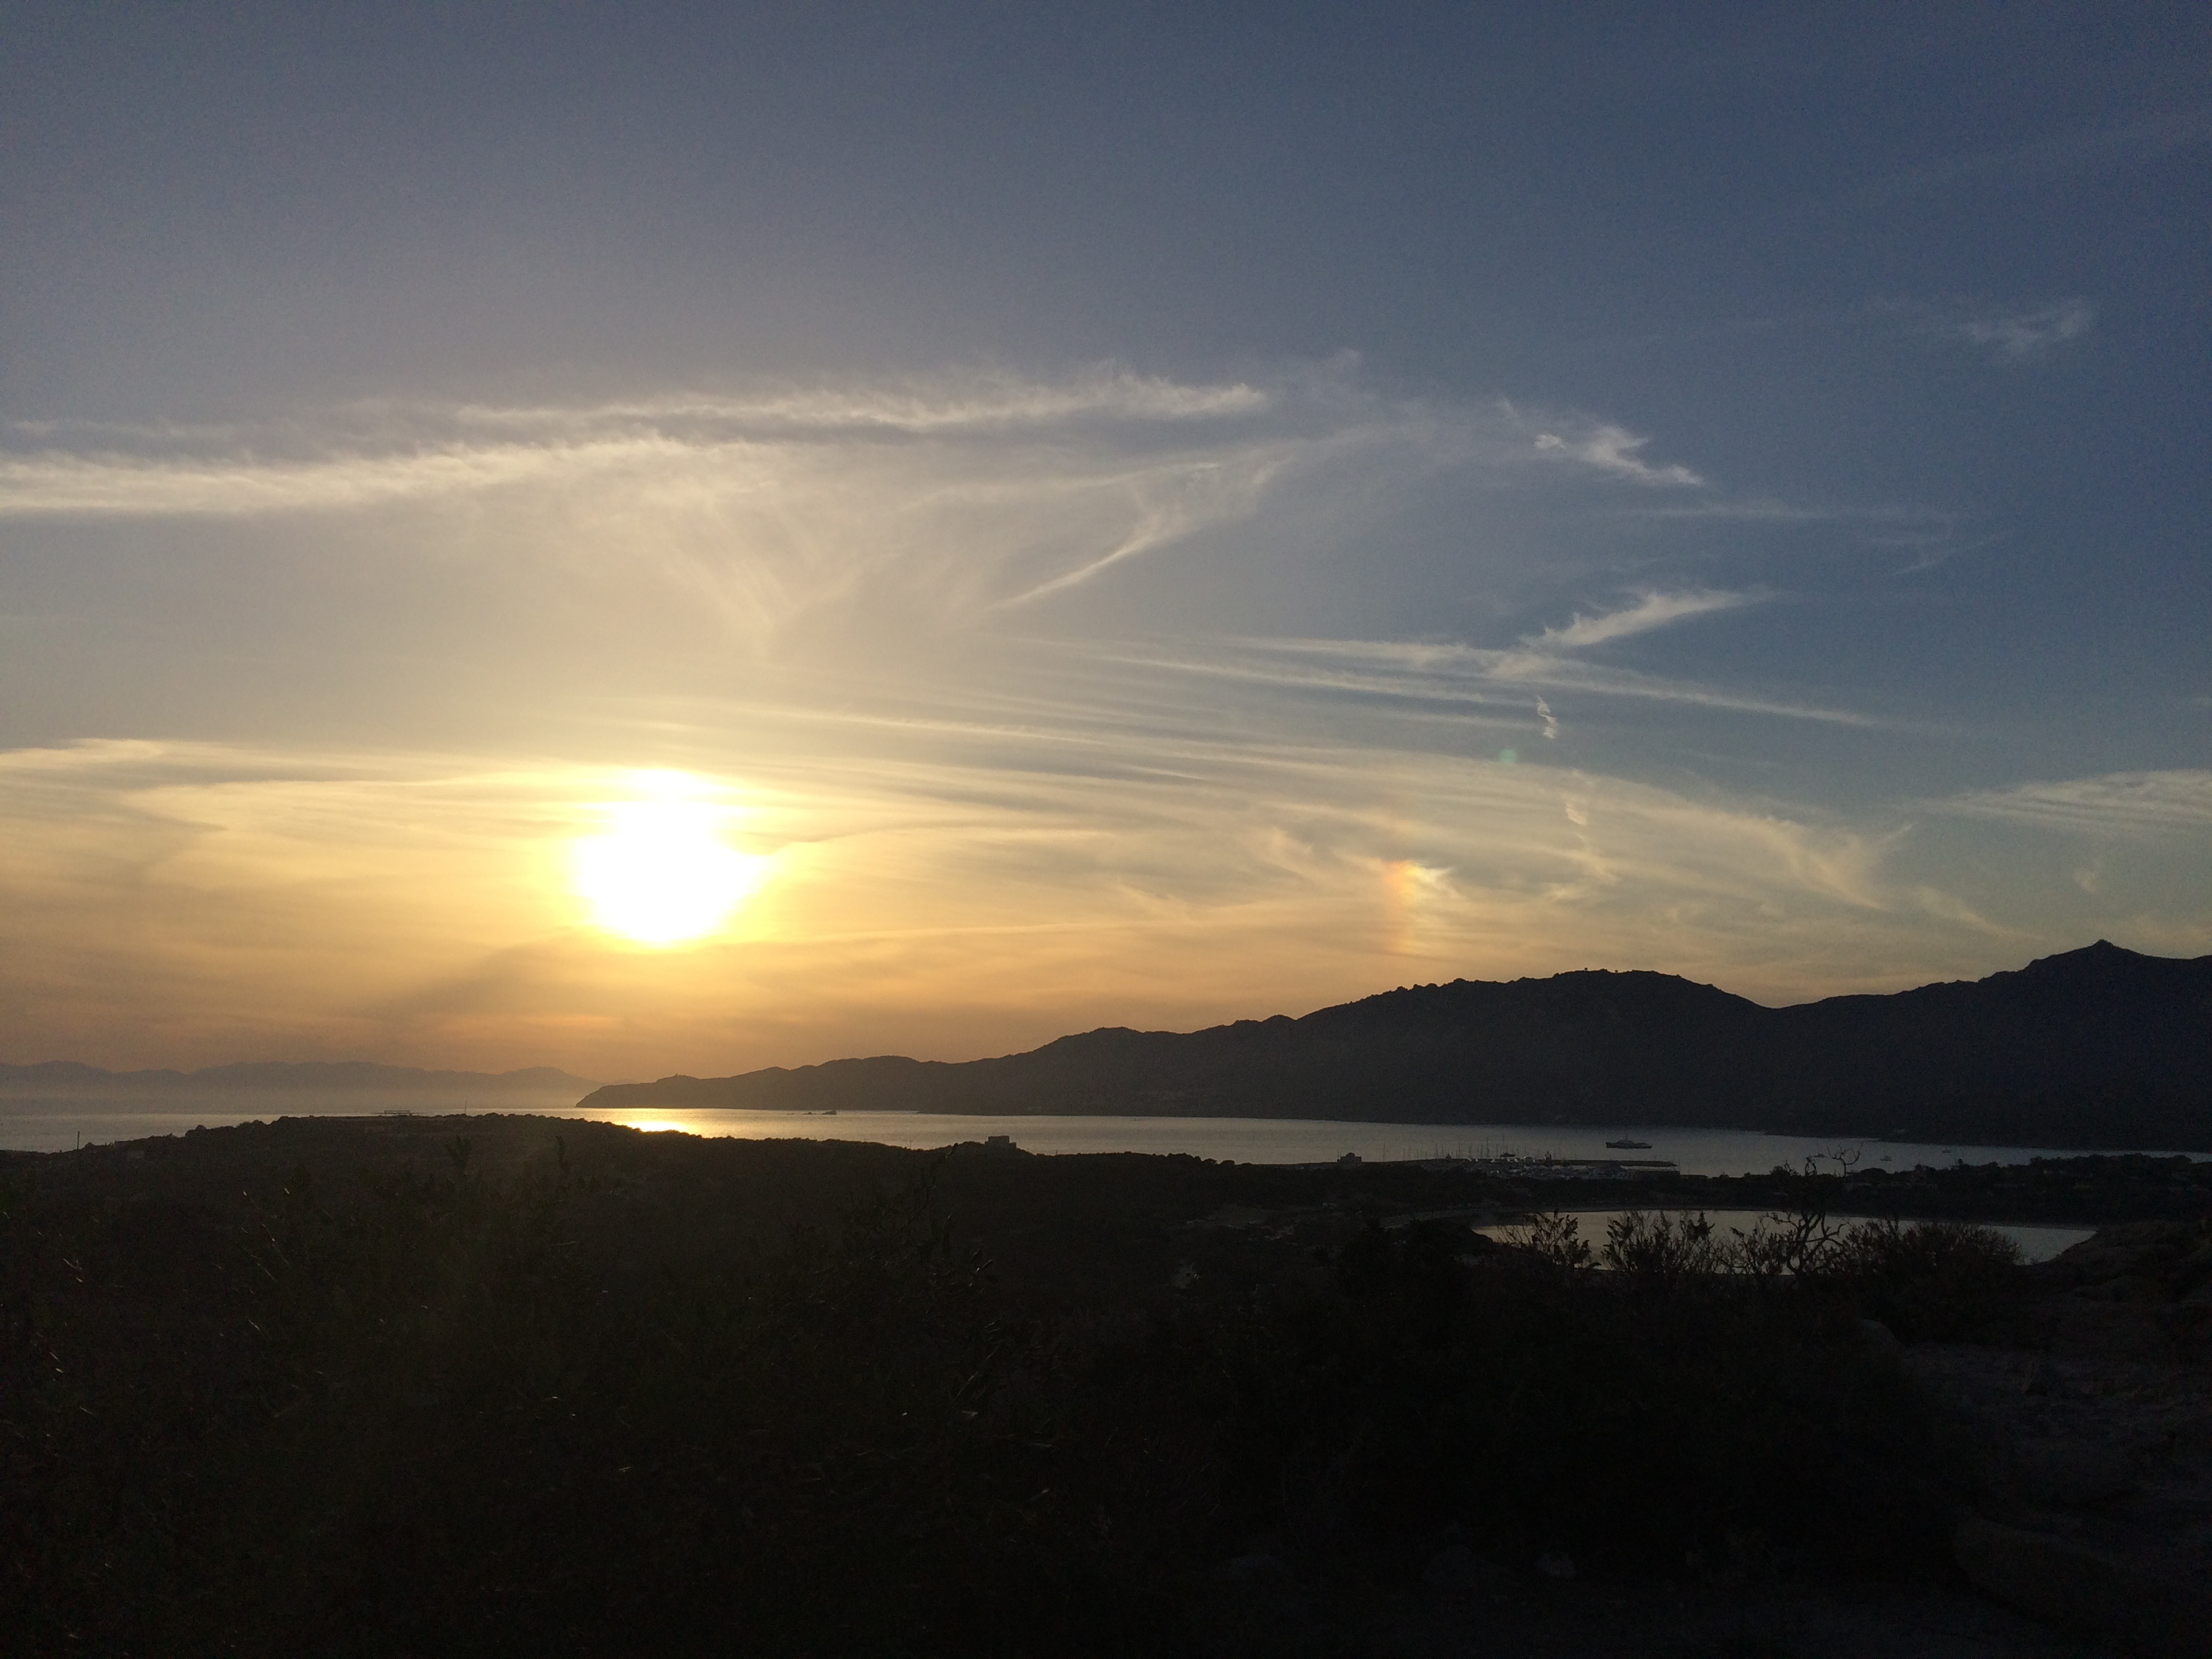
landscape, sea, coast, nature, horizon, mountain, cloud, sky, sun, sunrise, sunset, sunlight, morning, hill, dawn, atmosphere, dusk, evening, italy, clouds, loch, sardinia, afterglow, old tower, atmospheric phenomenon, villasimius, port rush